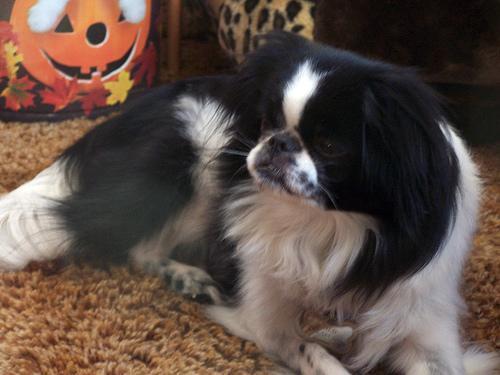
japanese chin